Schmidt's Girls College

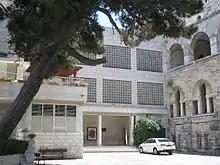
The new building is the Schmidt's Girls College

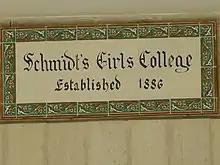
Plaque commemorating opening of the College

Schmidt's Girls College (SGC) is an international German school for Christian and Muslim girls, located in East Jerusalem. It was founded in 1886 and approximately 500 pupils attend the school today. It includes a "grundschule" (primary school) program, as well as the (DIAP, German International Abitur) program. It also offers a Tawjihi program. Although it is owned and supported by the German Association of the Holy Land, it is currently in the care of the international convent of the Sisters of the Congregation of Jesus. Lessons are taught in German and the spoken language outside of class is English. The teaching staff is composed of both Arab and German teachers.